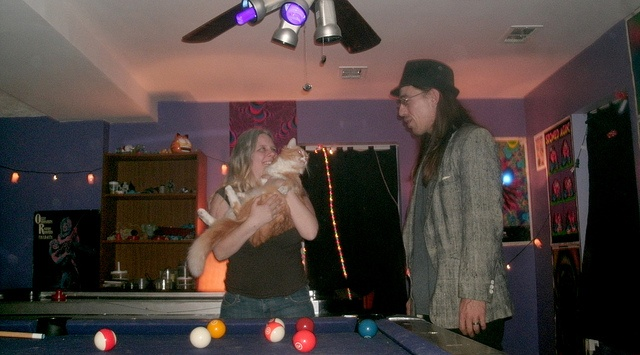
A lady holding a large cat by a billiards table
A Woman that is holding a cat next to a pool table.
A woman is holding a cat in her arms.
a man talking to woman holding a big fluffy cat
A man and a woman holding a cat by a pool table.